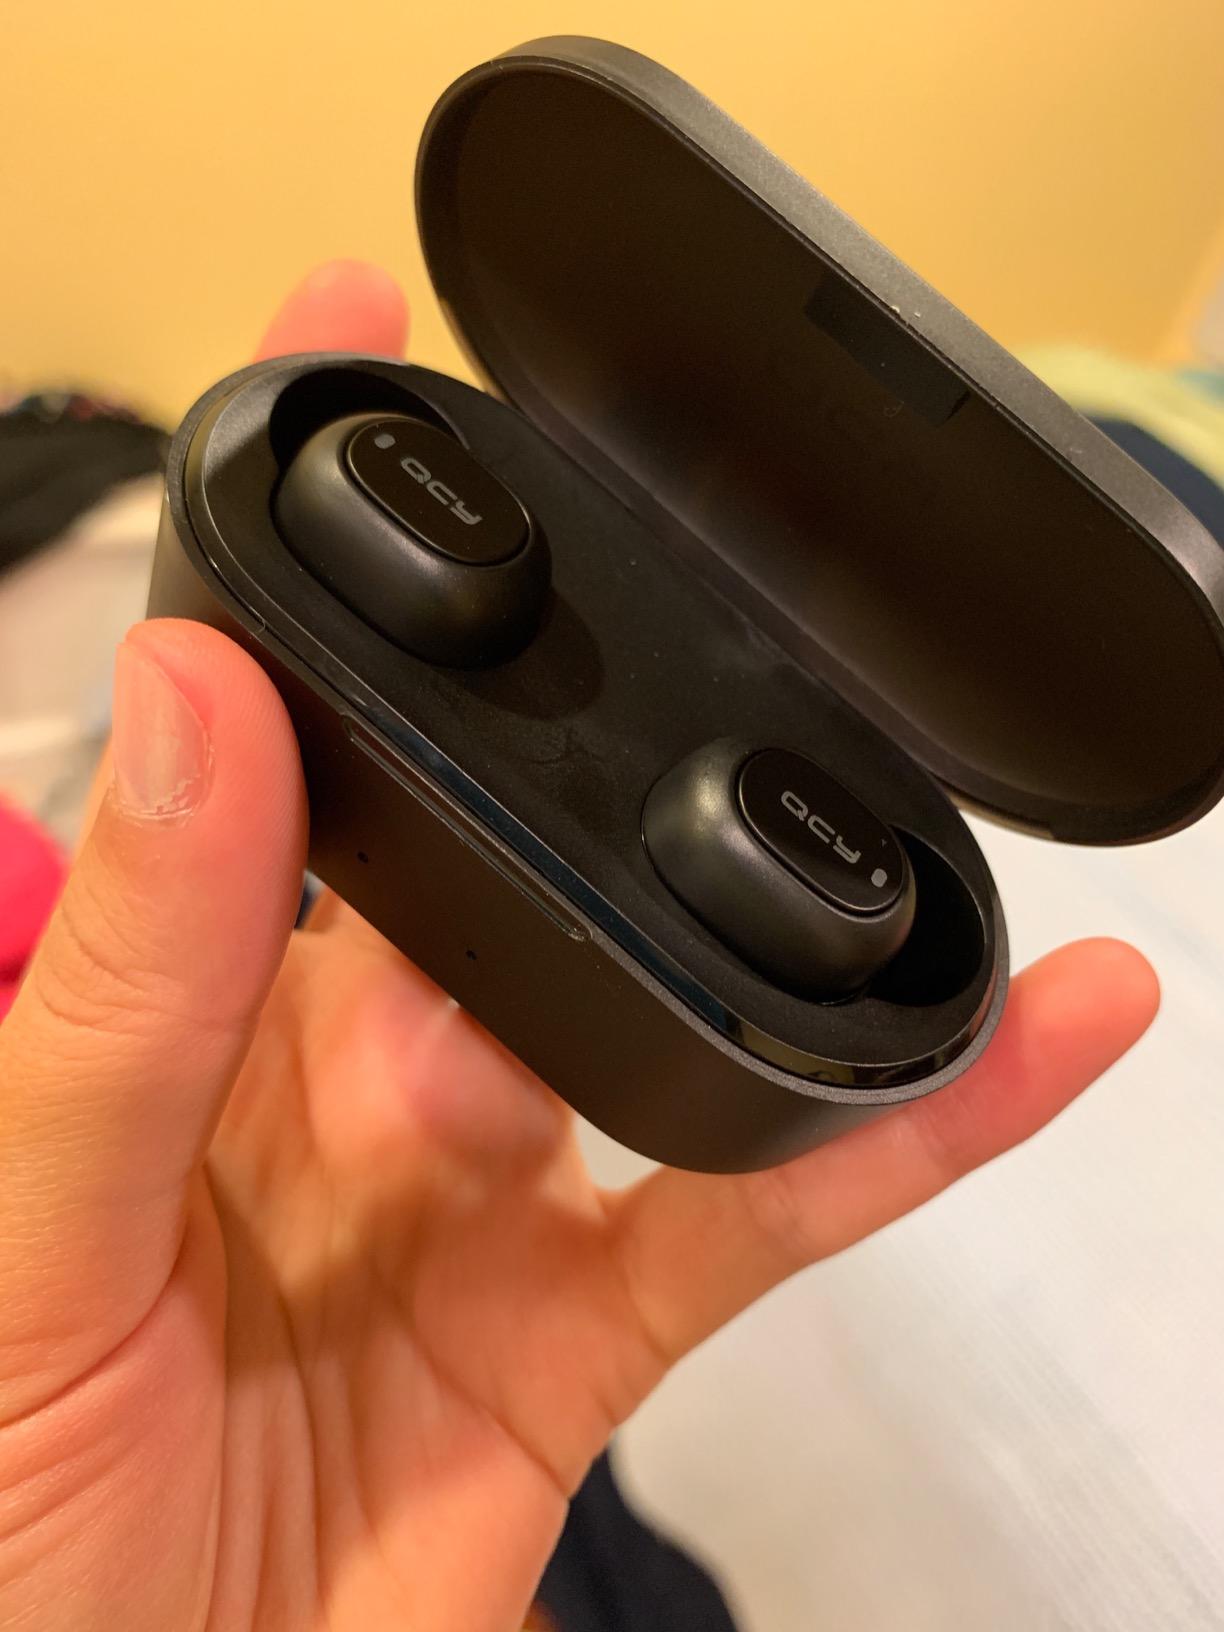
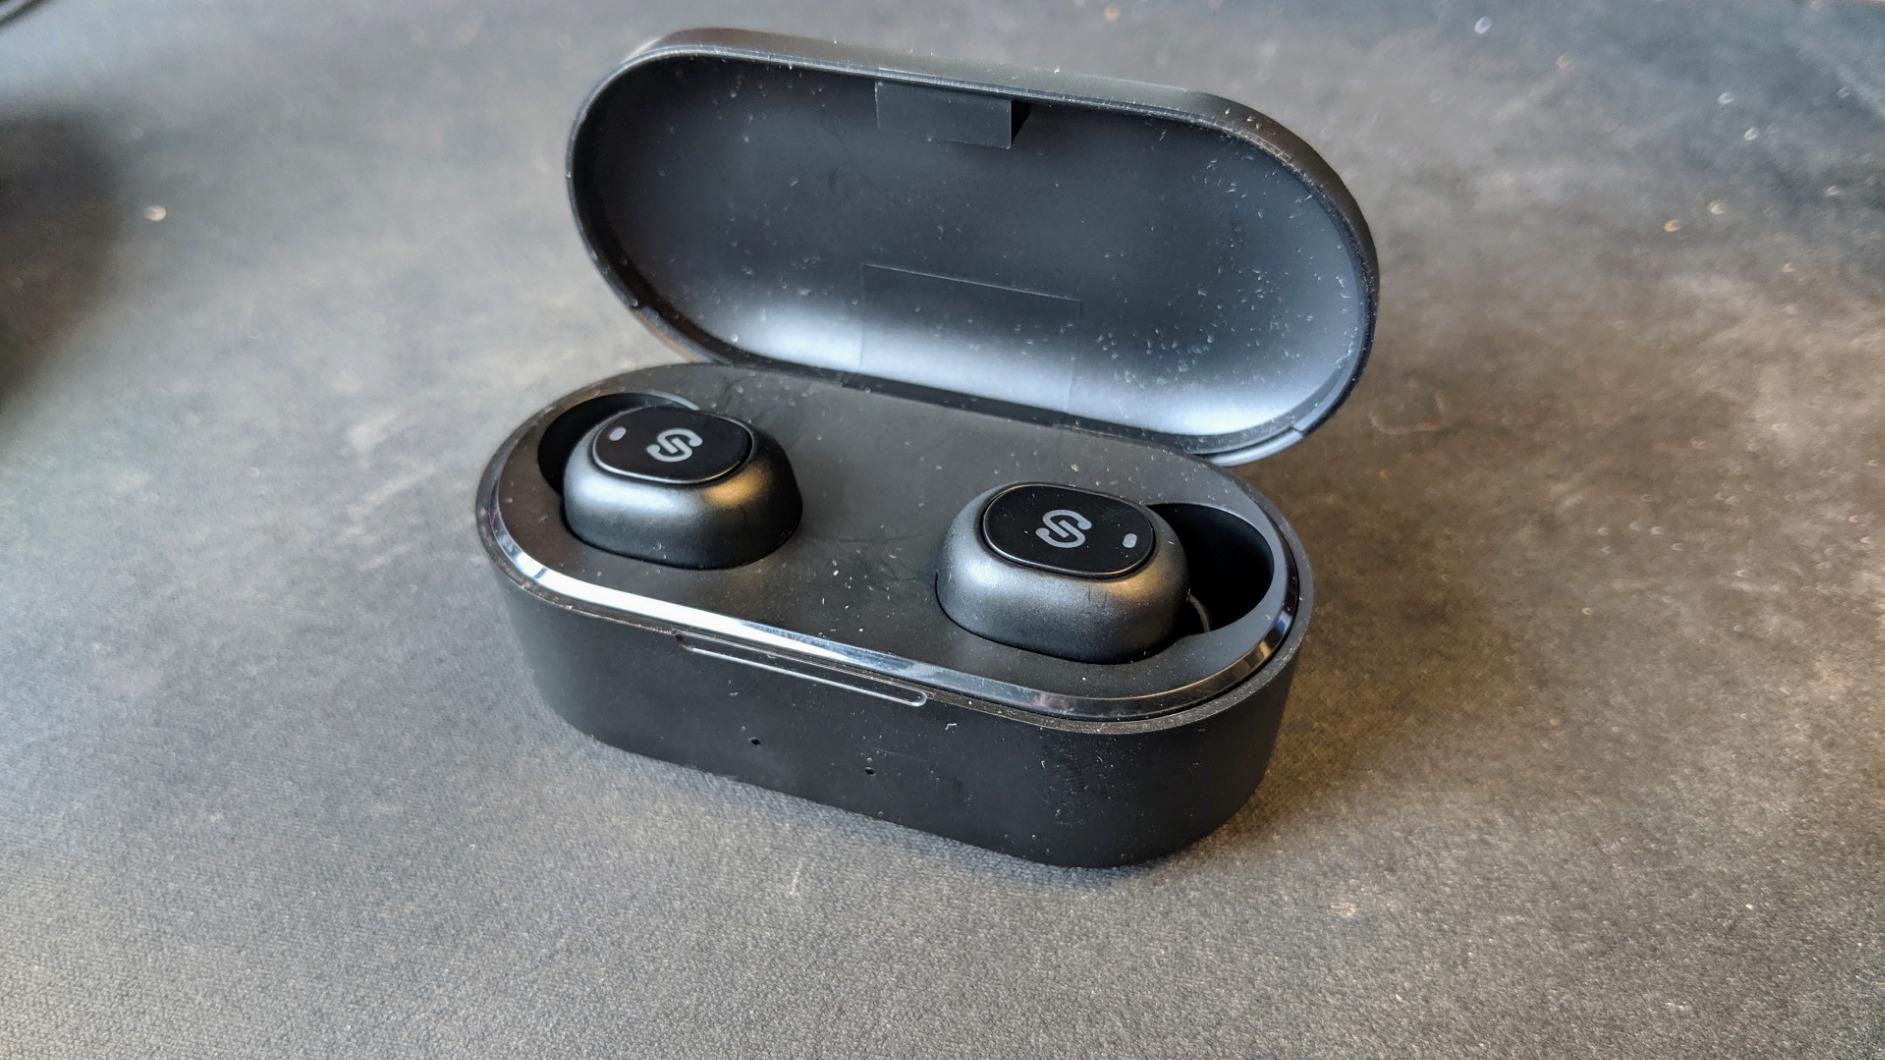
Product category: earbuds
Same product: no